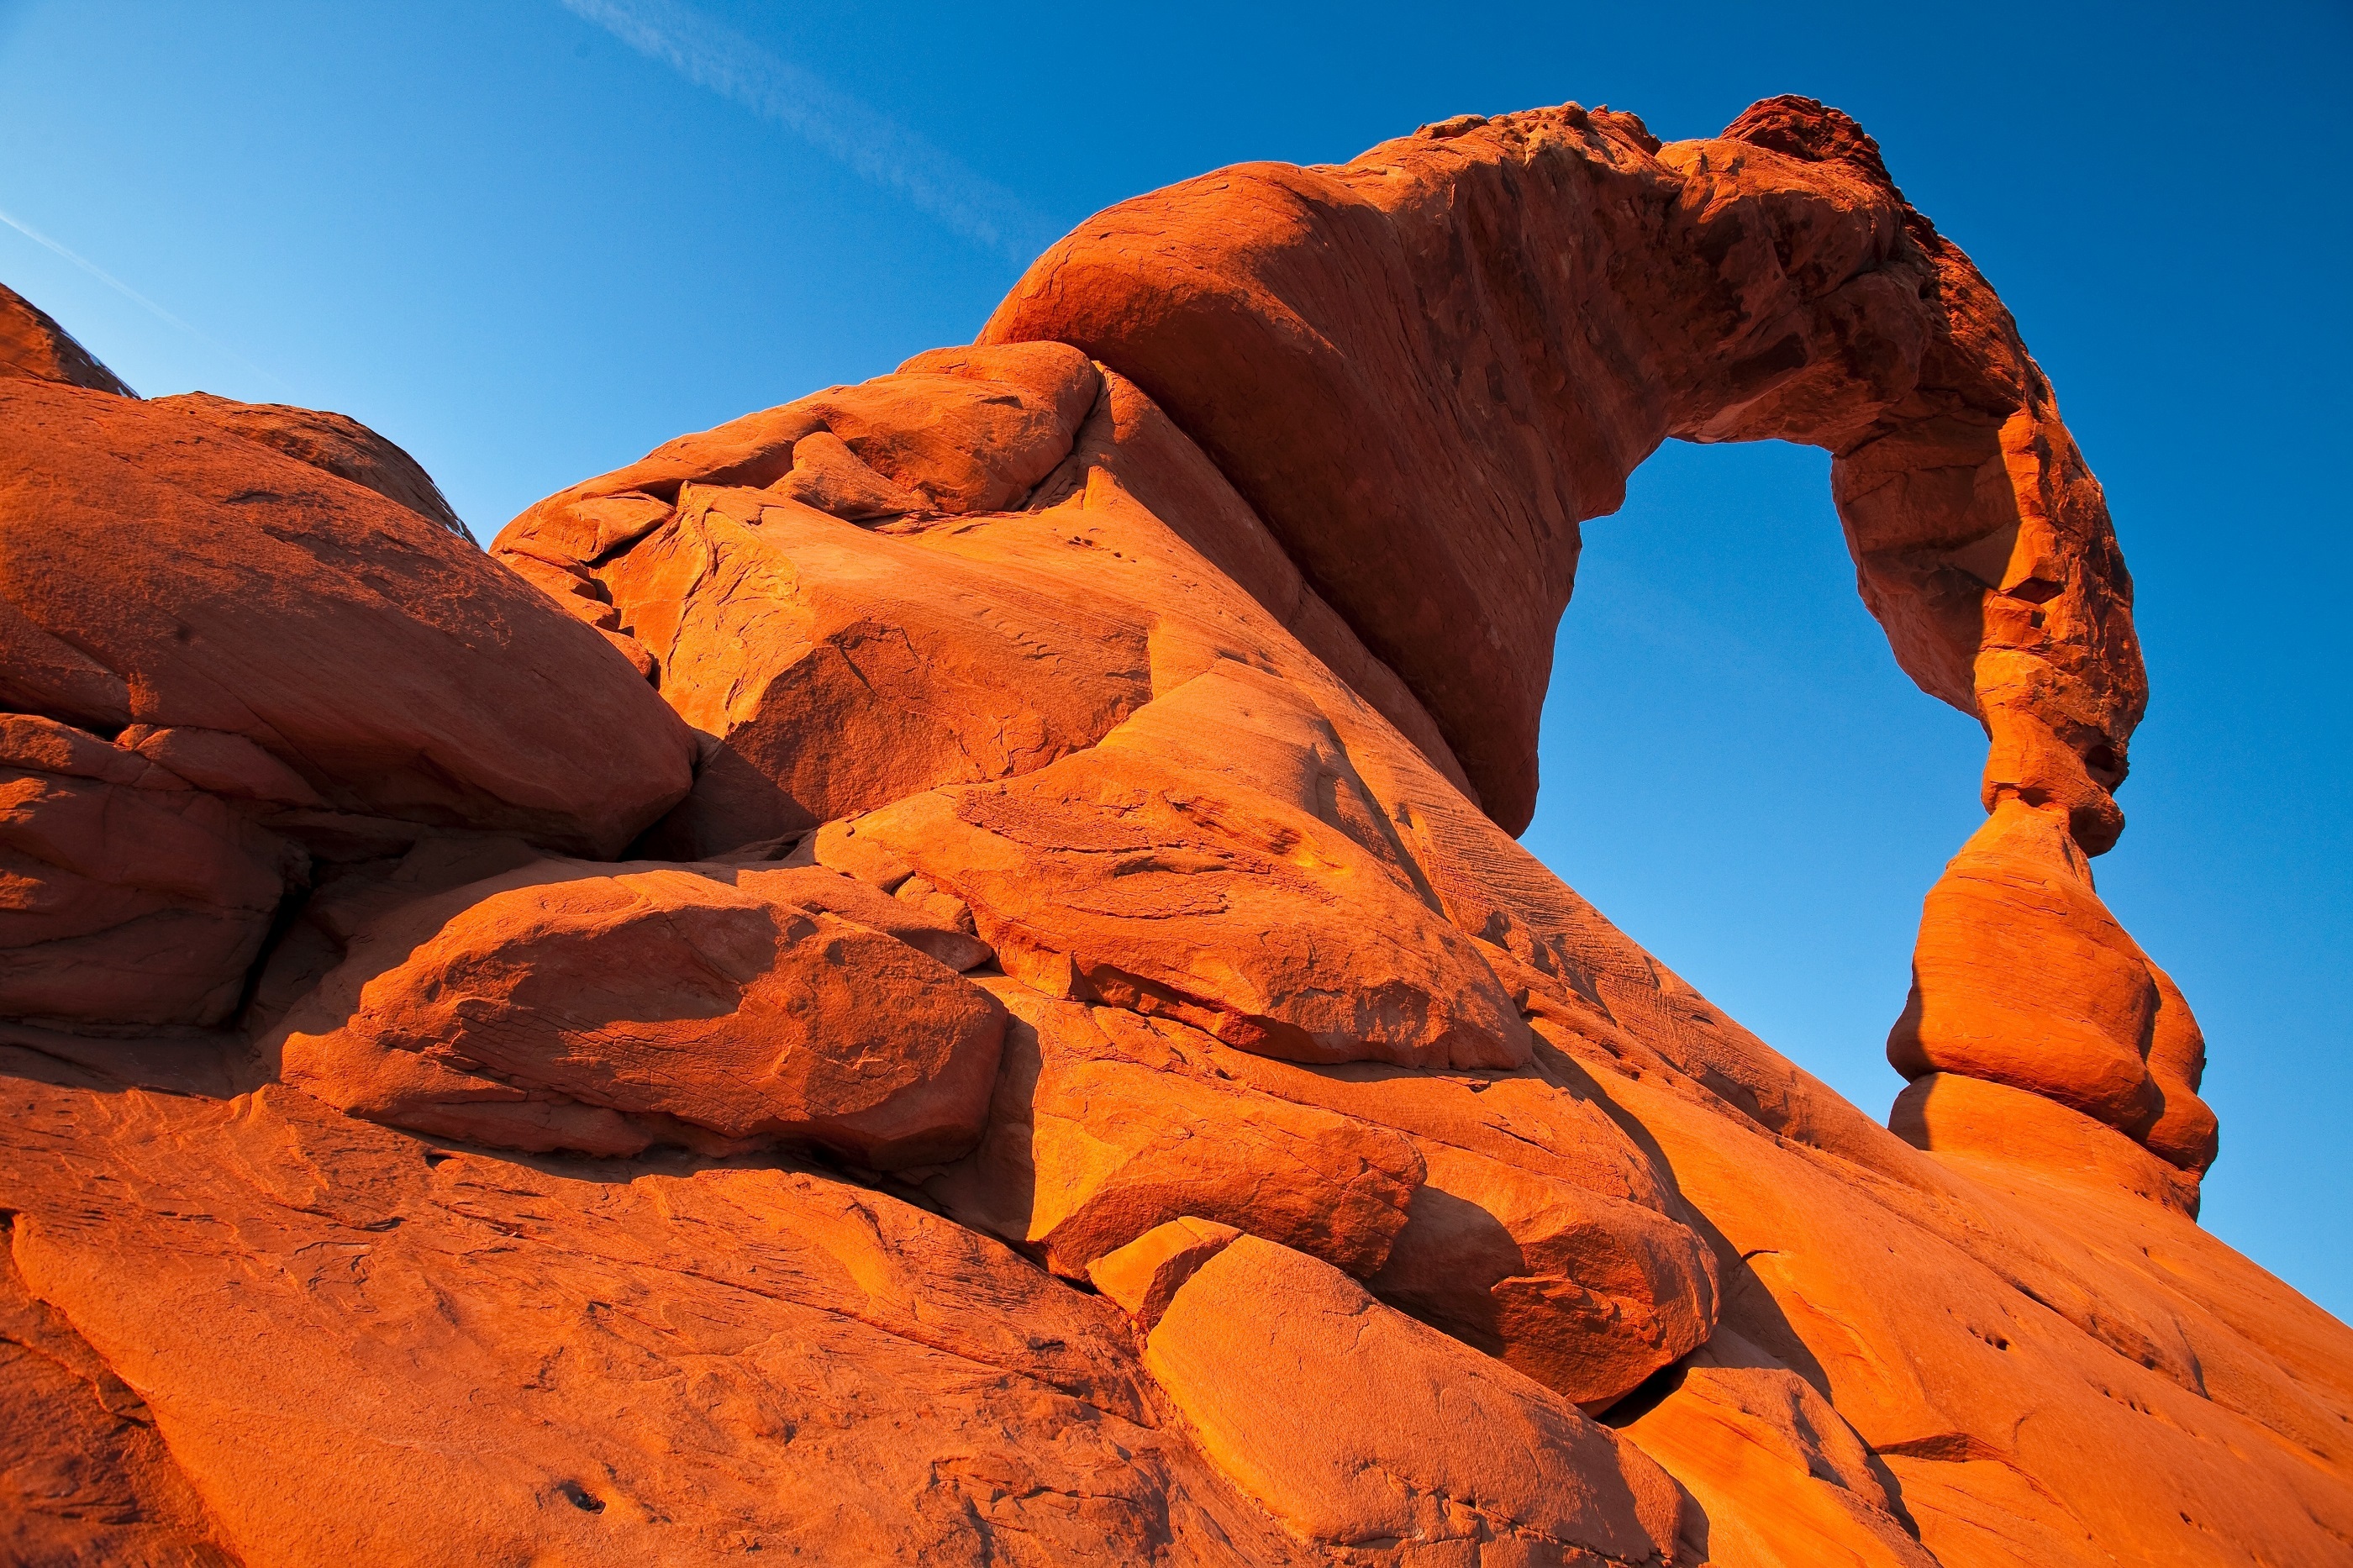
landscape, nature, rock, wilderness, mountain, sky, sunset, desert, view, sandstone, valley, stone, formation, arch, scenic, natural, scenery, usa, terrain, material, erosion, outdoors, clouds, geology, utah, plateau, arches national park, butte, delicate arch, natural arch, rock arch, natural environment, mountainous landforms